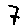
Label: 7